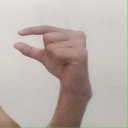
अक्षर: ग